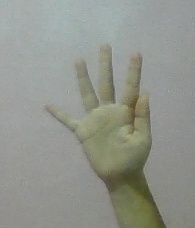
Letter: sheen